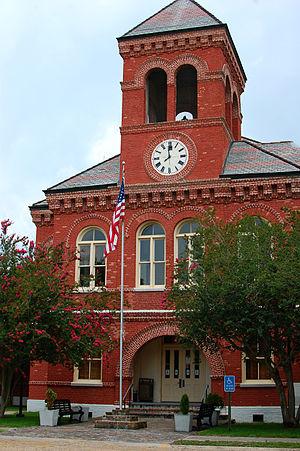
La ville américaine de Donaldsonville est le siège de la paroisse de l'Ascension, en Louisiane. Elle se situe sur la rive ouest du Mississippi. En 2010, sa population était de 7 436 habitants. Donaldsonville fait partie de l’agglomération de Bâton-Rouge.
La paroisse d'Ascension, en anglais : Ascension Parish, est l’une des 19 paroisses historiques de la Louisiane à partir du 1ᵉʳ janvier 1807 alors que la Louisiane ne constituait pas encore un État américain mais seulement un territoire de l'Union.